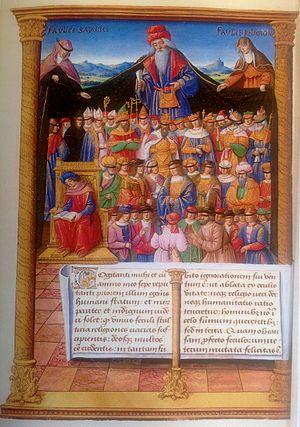
BnF-Lat1671- Lactance, Institutiones divinae, fol. 93v, enluminure du Maître de la Chronique scandaleuse
Lucius Caecilius Firmianus, dit Lactance, est un rhéteur né vers 250 à Civitas Popthensis, en Afrique romaine, et mort vers 325. Il a été surnommé le « Cicéron chrétien » en raison de l'élégance de sa prose latine.
Le Maître de la Chronique scandaleuse est un maître anonyme enlumineur actif à Paris à la fin du XVᵉ et au début du XVIᵉ siècle. Il est baptisé ainsi par Nicole Reynaud, du nom de son ouvrage le plus considérable, dit la Chronique scandaleuse. On le rencontre aussi sous le nom de Maître de Morgan 291 ou Maître de Jean de Bilhères.